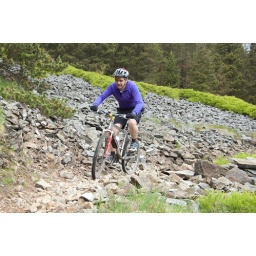
Arwyn skips through the rocky Grand canyon section like a fleet footed mountain goat. Picture taken by Isobel